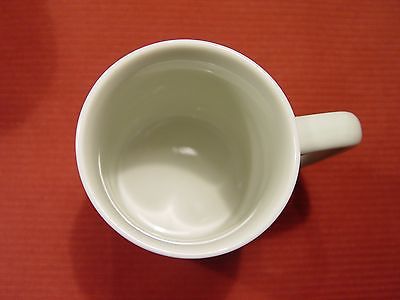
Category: mug